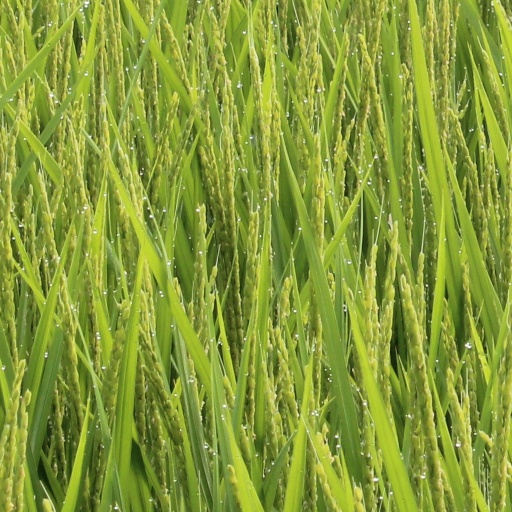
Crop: rice